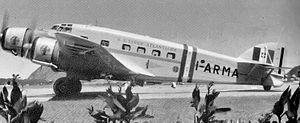
L'histoire de Panama durant la Seconde Guerre mondiale commence en 1939. En raison du canal de Panama, contrôlé par les États-Unis, coupant le pays en deux, le Panama était d'une importance stratégique majeure pour l'effort de guerre des Alliés, ainsi que l'emplacement stratégique le plus important en Amérique latine pendant la Seconde Guerre mondiale. Le canal était un lien essentiel entre les océans Atlantique et Pacifique qui était vital à la fois pour le commerce et la défense de l'hémisphère occidental. Par conséquent, la défense de la zone du canal était le principal souci des États-Unis sur le théâtre américain. Panama ne reçut jamais l'aide du prêt-bail, mais en retour de droits à construire des infrastructures militaires sur le territoire panaméen, les États-Unis s’engagèrent dans des projets de travaux publics à grande échelle, qui participèrent beaucoup à moderniser le pays et à stimuler l'économie.
L’histoire de l’Amérique latine pendant la Seconde Guerre mondiale est importante en raison des changements importants économiques, politiques et militaires qui se sont produits dans la majeure partie de la région à la suite de la guerre. Afin de mieux protéger le canal de Panama, de combattre l’influence de l’Axe et d’optimiser la production de biens pour l’effort de guerre, les États-Unis, par le biais de la loi prêt-bail et de programmes similaires, accrurent considérablement leurs intérêts en Amérique latine. Ceci provoqua une impulsion économique majeure pour les pays qui y participèrent.